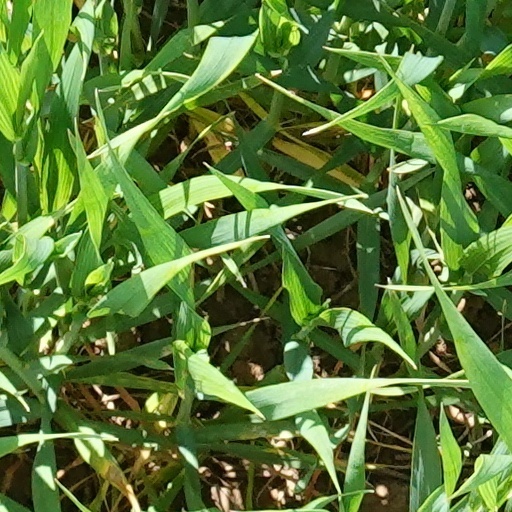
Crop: wheat